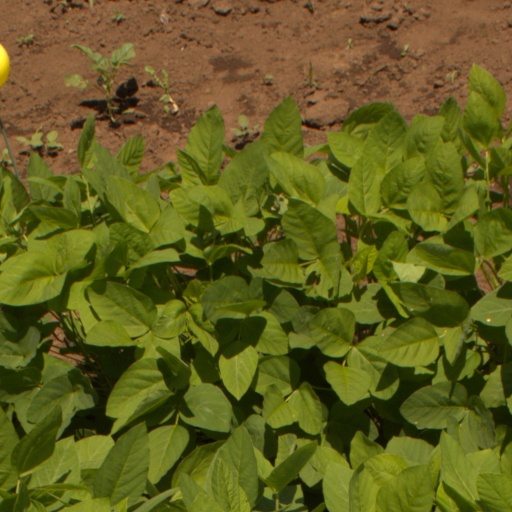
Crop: soybean